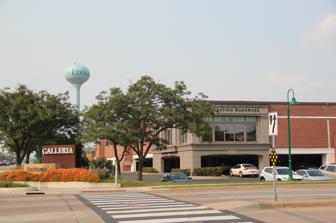
Building: Galleria Edina
Country: United States of America
Year built: 1974
Shopping mall in Minnesota, United States Galleria Location Edina, Minnesota , United States Coordinates 44°52′37″N 93°19′32″W / 44.877059°N 93.325572°W / 44.877059; -93.325572 Address 69th Street and France Avenue Opening date 1974 Developer Don Gabbert Owner Hines Global REIT No. of stores and services 76 Total retail floor area 420,000 sq ft (39,000 m 2 ) No. of floors 2 Public transit access Metro Transit Website galleriaedina .com The Galleria is an upscale shopping mall in Edina , Minnesota , opened in 1974. It is located directly across the street from Southdale Center , America's first enclosed mall with climate control, which opened in 1956. History Dayton Hudson Corporation , the owner of Southdale Center in Edina, Minnesota sold a 24-acre tract of land in May 1972 to Gabbert and Gabbert Company. The land was bordered by France Avenue, York Avenue, W. 69th Street and W. 70th Street; and located directly across the street from Southdale. The parcel of land was adjacent to the Gabbert's furniture store, owned by Gabbert and Gabbert Company, which had been located there since 1956. The sale included the land and existing buildings of Southdale Ford, Cinema I & II, Schmitt Music Center, and Southdale Car Wash; as well as the land occupied by Southdale Bowl and Gabbert's. Gabbert & Gabbert Company said the purchase was made for investment purposes, and anticipation of construction in the near future. The Galleria began with Gabbert's Furniture Store in 1976. That same year, construction began to add shops connected to Gabbert's, and then to add a full enclosure, like the Southdale Center across the street. In 2004, the Galleria garnered attention in the shopping centre industry by implementing the then-novel idea of an electronic gift registry where registrants may specify items from multiple merchants at the center. In 2006, the Galleria received city council approval for an expansion project and site development. The Galleria's plan included an $85 million project attaching a Westin hotel. Retailers The mall's stores include Pottery Barn , Tiffany & Co. , Marmi, Crave, Williams Sonoma , Pumpz, Coach , Eileen Fisher , Lili Salon Spa, Fawbush's, Ampersand Shops, Bluemercury , InVision, Hammer Made, J.Jill , The North Face , Sotheby's , Barnes & Noble , Arhaus , Chico's , Louis Vuitton, Design Within Reach, Allen Edmonds , Big Island, Tumi , Twill, J.McLaughlin, Free People , Sundance, Vineyard Vines , Gabberts, Crate & Barrel , Kate Spade New York , Tory Burch , and David Yurman . Local merchants in the center include Ampersand, dugo, Melly, Trail Mark, Hammer Made, Fawbush's, H.O.B.O., Twill by Scott Dayton, Scheherazade and more. National and international luxury brands include Coach , Crate & Barrel , David Yurman , Eileen Fisher , kate spade new york , Louis Vuitton , lululemon , Tiffany & Co. and Tumi . The center has seven restaurants, Pittsburgh Blue, CŌV, Good Earth Restaurant, Barnes & Noble kitchen, CRAVE, McCormick and Schmick's, and Big Bowl. References